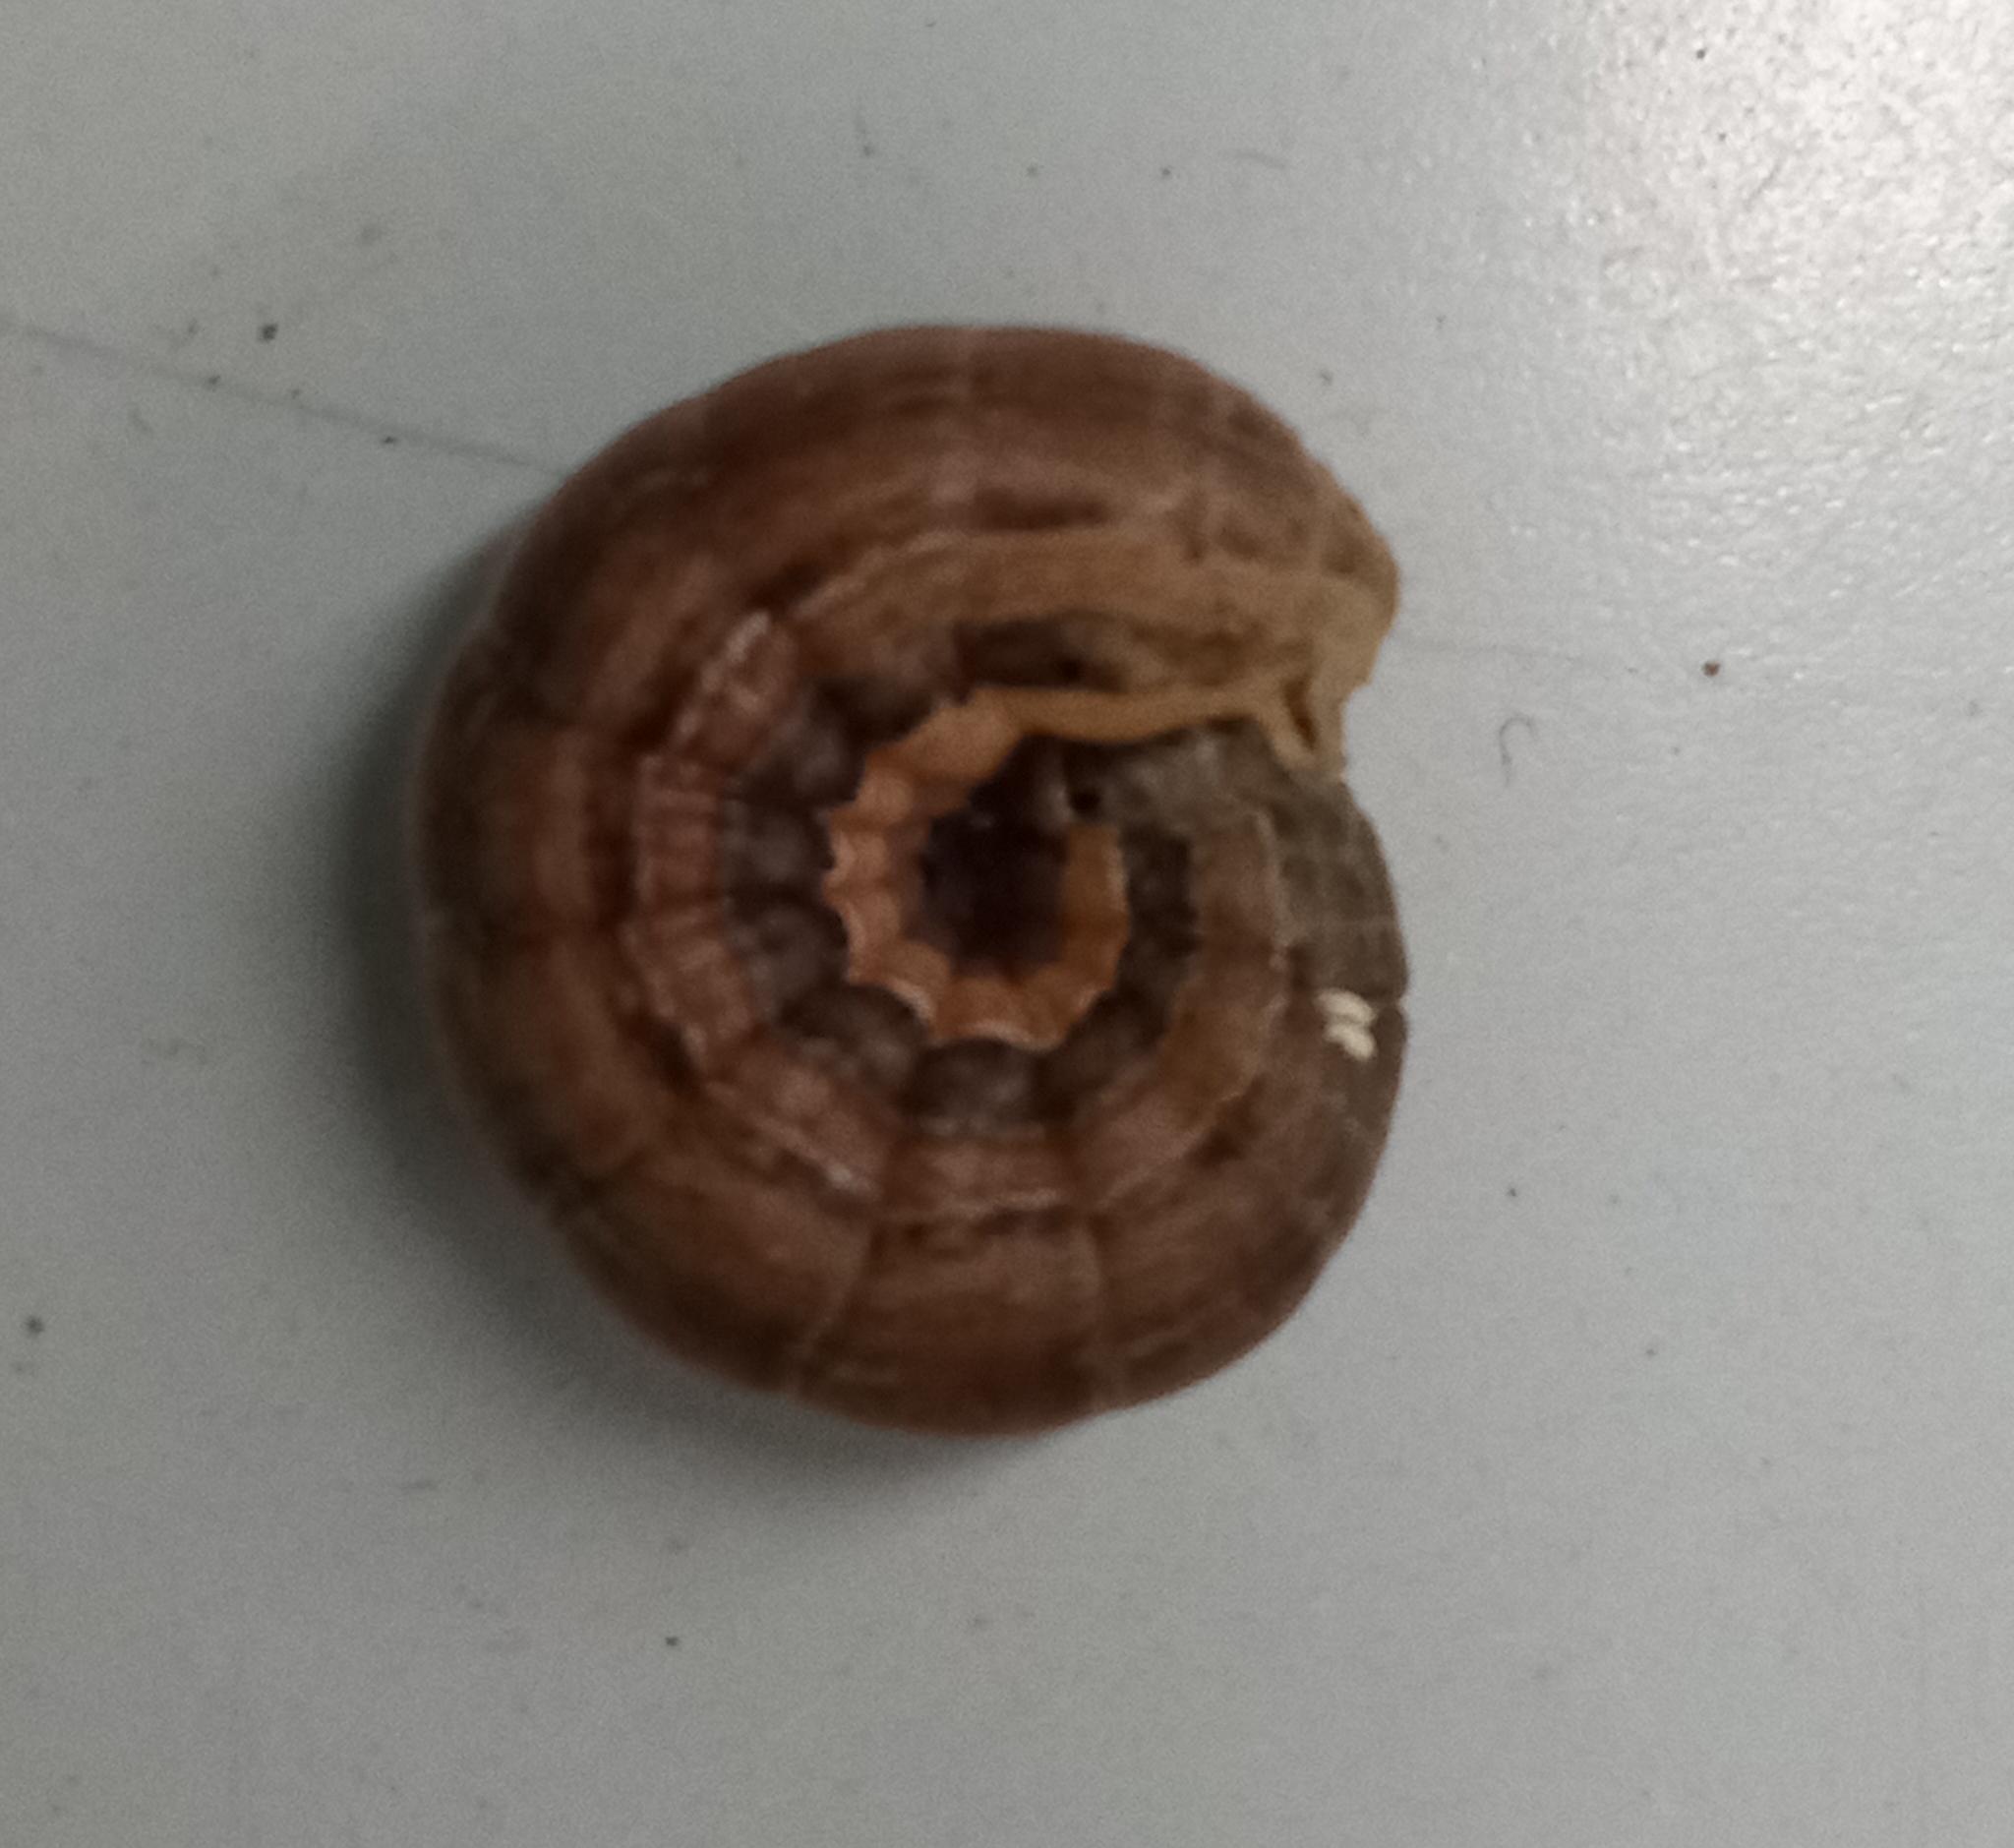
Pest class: occasional_pest